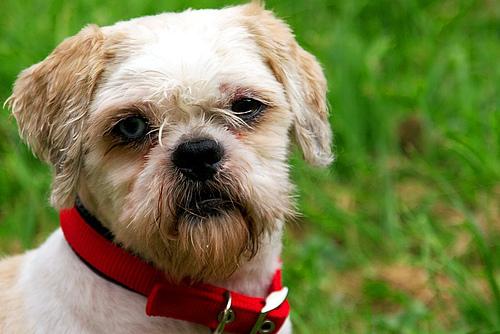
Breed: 361-n000123-Shih_Tzu